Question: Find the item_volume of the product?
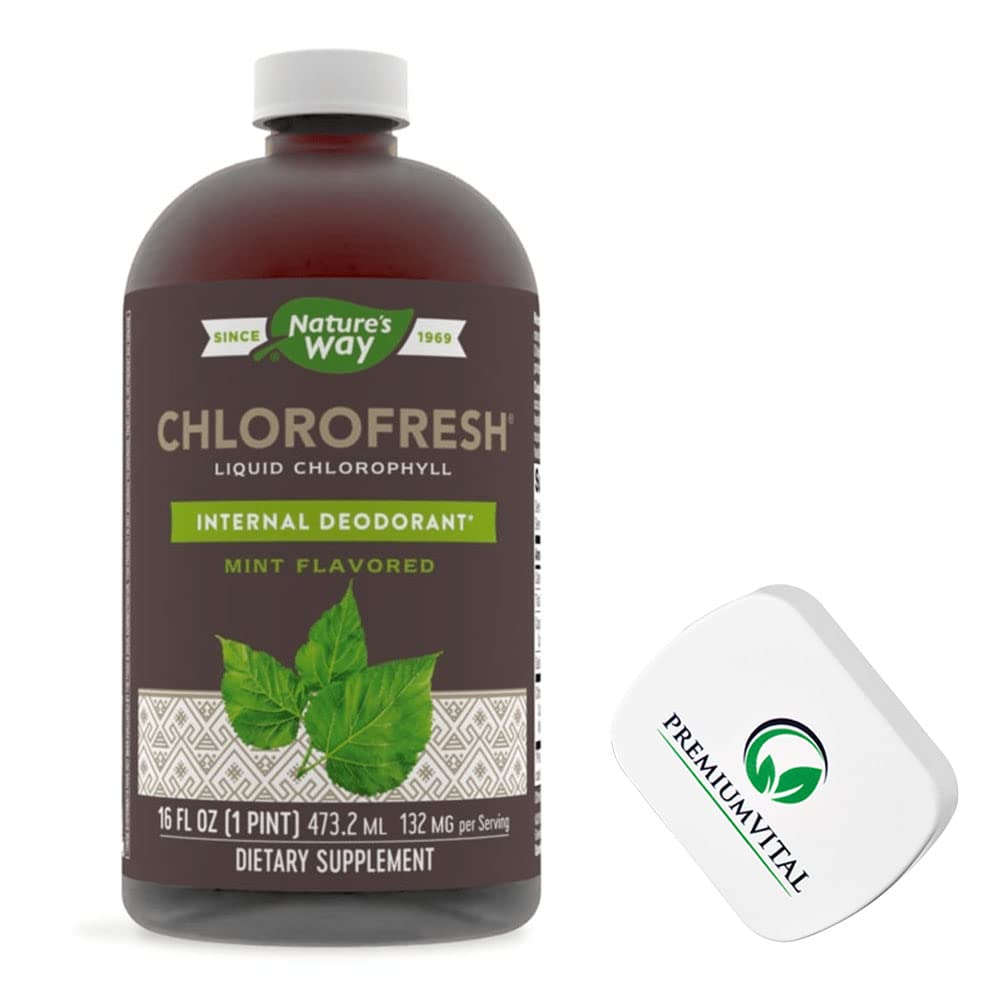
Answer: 16.0 fluid ounce